FitzClarence

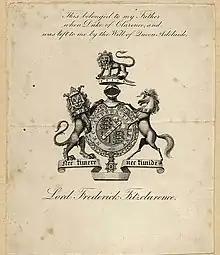
Bookplate showing the arms granted to the Fitzclarences

The FitzClarence family was an illegitimate branch of the House of Hanover. Prince William, Duke of Clarence and St Andrews, who later became King William IV of the United Kingdom, had at least ten children with his mistress Dorothea Jordan, all of whom took the surname FitzClarence. All of them were also granted by their father the rank of a marquess' younger sons or daughters.